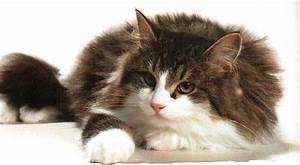
Label: gatto